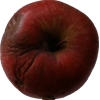
Label: Apple 17